History of France's civil nuclear program

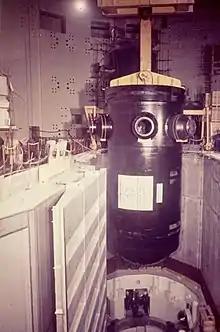
Installation of a CP0 PWR vessel.

In September 1972, CGE introduced the BWR-6, a General Electric boiling water reactor that boasted greater power (995 MWe) due to fuel enhancements. Subsequently, on February 4, 1974, EDF informed CGE of an order for eight reactors, which included two confirmed orders for Saint-Laurent-des-Eaux 3 and 4, while BBC purchased the associated turbine-generator sets. For CGE, the contract was valued at 3.5 billion francs (excluding taxes), and General Electric was entitled to a 2.5% royalty, equating to 87.5 million francs. Progress on the project moved quickly, with General Electric having already transmitted 10,000 documents by March 1, 1975. In addition, over 200 missions had been conducted in the United States by technicians in training, and 388 CGE employees were fully dedicated to the project. However, on August 4, 1975, EDF canceled the order due to a sharp cost increase, and passed it on to Framatome. This was a significant setback for CGE, leading to its withdrawal from the French nuclear industry. However, CGE obtained a major compensation; they secured Alsthom's place at the center of the national nuclear industry. By the end of 1976, Alsthom-Atlantique had a virtual monopoly on the French turbo-alternator market. The BBC turbines and their accompanying water stations are the only remains of the intended BWR installations at Saint-Laurent-des-Eaux. Instead, they were used to outfit the PWR reactors that replaced them on the site.